8 January CPMI

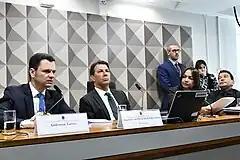
Former justice minister Anderson Torres during hearing beside CPI chair Arthur Maia and rapporteur Eliziane Gama

The 8 January CPMI was a parliamentary inquiry commission in Brazil that investigated the invasion and attack of the Praça dos Três Poderes against the National Congress of Brazil on 8 January 2023.